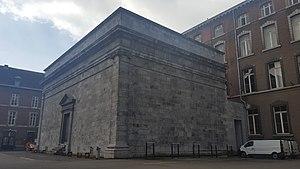
bâtiment de l'université, à la session de photographie, Bibliothèque de l'Université de Liège, Wiki Loves Art, Liège, Belgique This is a file created at the museum: Library of Université de Liège